History of Minnesota

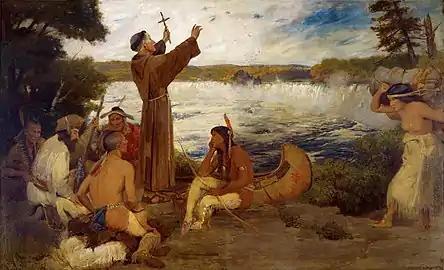
A painting of Father Hennepin 'discovering' Saint Anthony Falls

In the late 1650s, Pierre Esprit Radisson and Médard des Groseilliers, while following the southern shore of Lake Superior (which would become northern Wisconsin), were probably the first Europeans to meet Dakota Native Americans . The north shore of the lake was explored in the 1660s. Among the first to do this was Claude Allouez, a missionary on Madeline Island. He made an early map of the area in 1671.